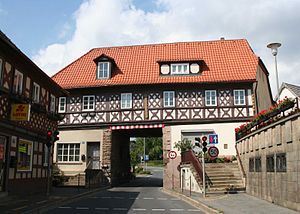
Marktzeuln / Geografi
Porthus fra det 17. århundrede
Marktzeuln er en købstad i Landkreis Lichtenfels Regierungsbezirk Oberfranken i den tyske delstat Bayern. Den er administrationsby for Verwaltungsgemeinschaft Hochstadt-Marktzeuln.